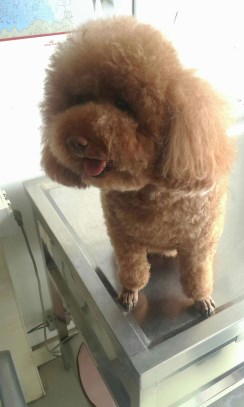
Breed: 7449-n000128-teddy